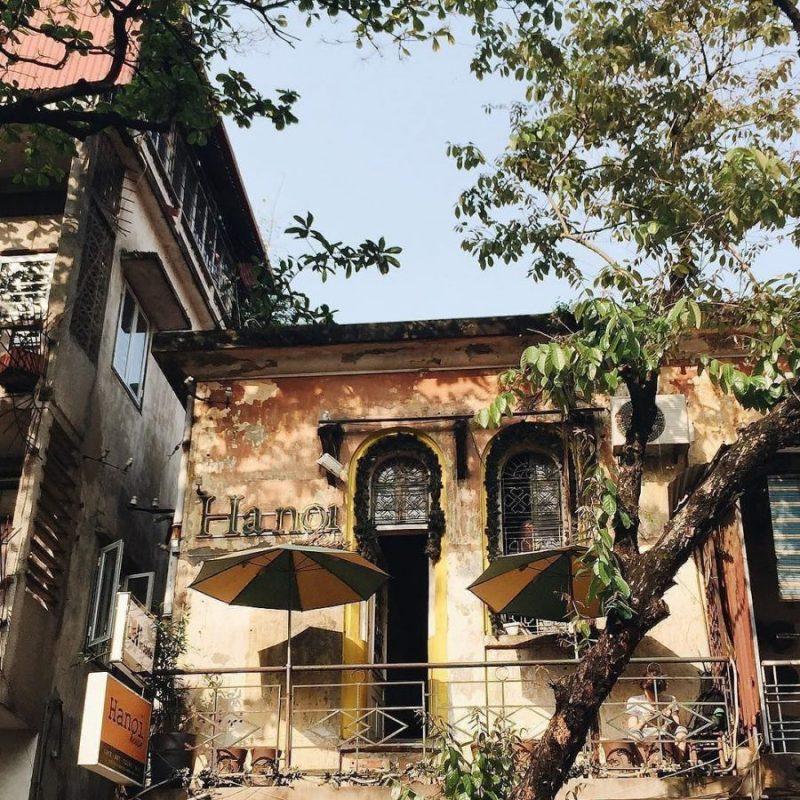
có một căn nhà có tường được sơn màu vàng